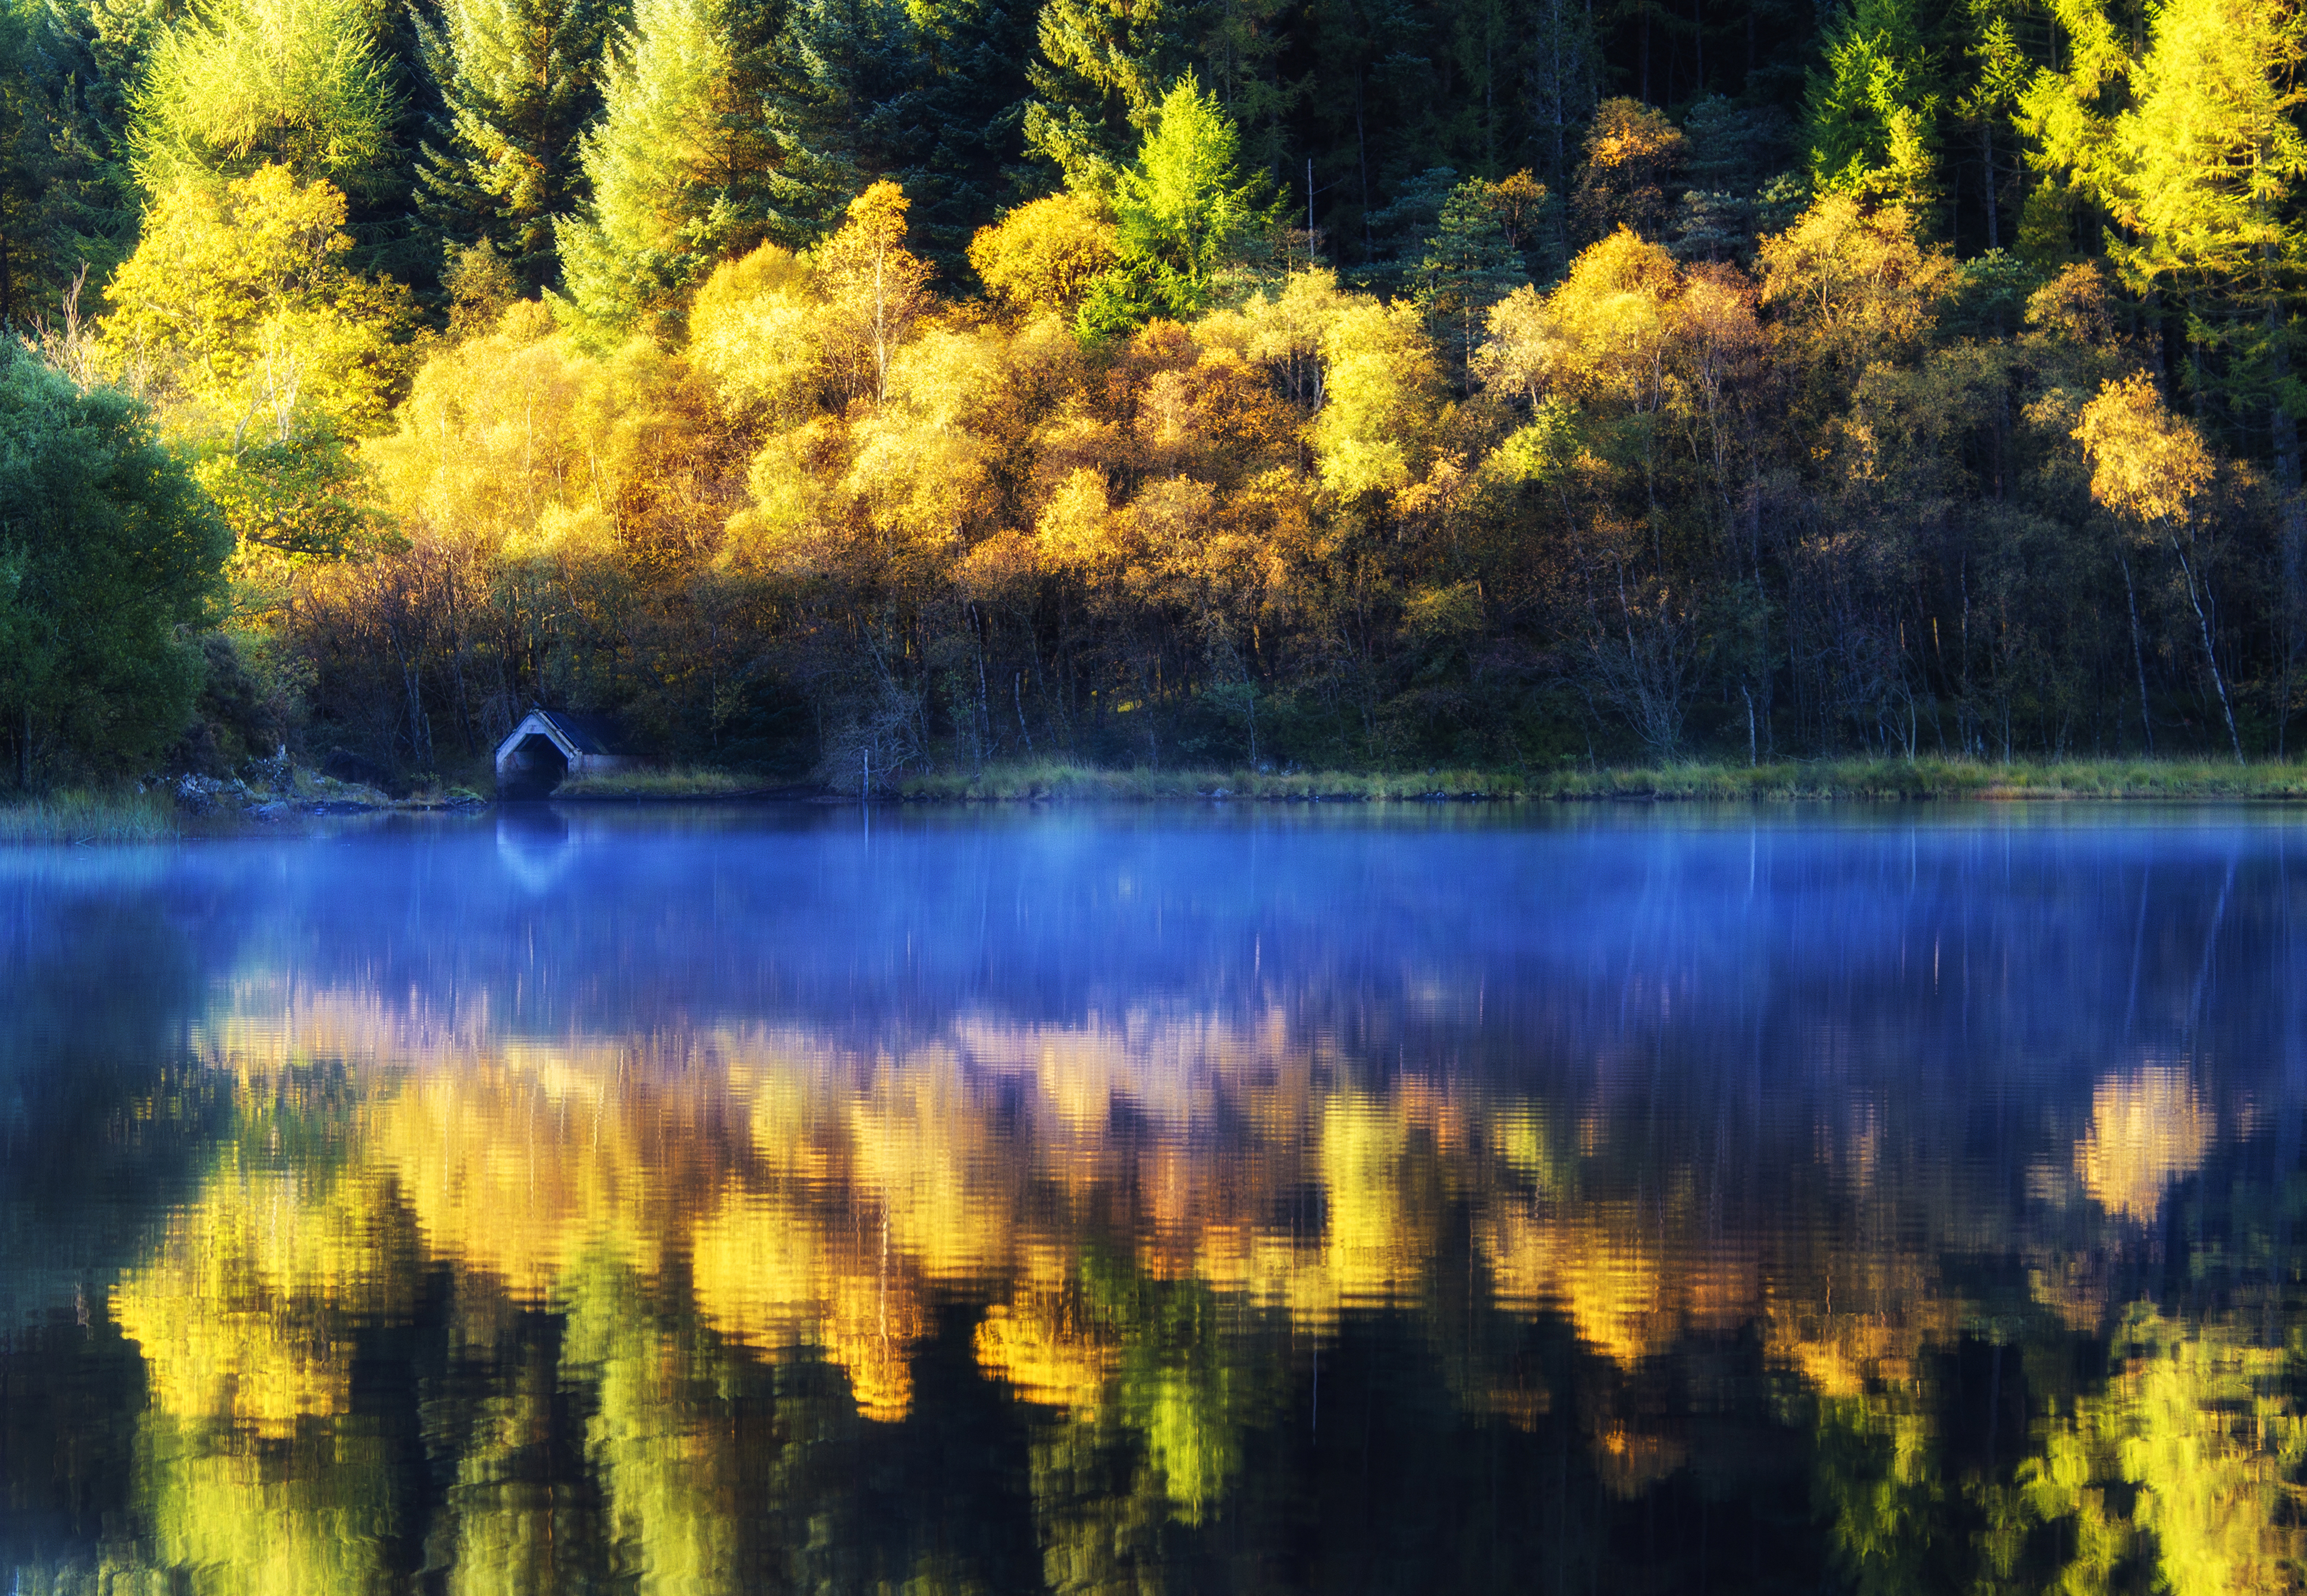
landscape, tree, nature, forest, branch, sunset, mist, meadow, sunlight, morning, leaf, flower, lake, pond, evening, reflection, peaceful, autumn, boathouse, yellow, season, reflections, scotland, woodland, october, morningmist, dawnmist, trossachs, lochchon, chon, octobermorning, lochandhu, atmospheric phenomenon, woody plant